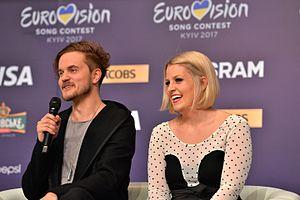
Norma John est un groupe finlandais qui a représenté la Finlande au Concours Eurovision de la chanson 2017.